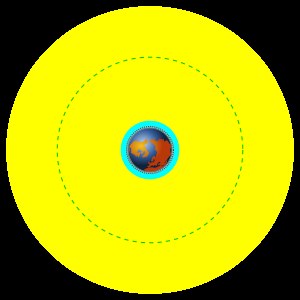
Lavt jordkredsløb
Skema over størrelsesforhold ved jordkredsløb. Lavt jordkredsløb er farvet med cyan, den grønne stiplede cirkel er GPS-satellitter mens den sorte punkterede cirkel repræsenterer geostationært kredsløb.
Lavt jordkredsløb er et kredsløb om Jorden, normalvis defineret som værende et kredsløb med højder fra 160 km, med en omløbstid på ca. 88 min., til 2.000 km med en omløbstid på ca. 127 min. Kredsløb i højder på mindre end 160 km aftager meget hurtigt på grund af luftmodstanden. Van Allen-bælterne begynder i ca. 3000 km højde og indeholder kraftig stråling.